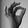
ASL letter: F